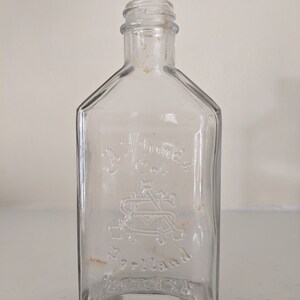
Waste category: glass